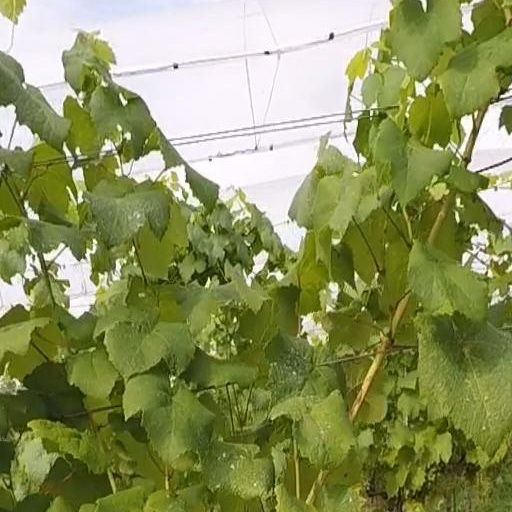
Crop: grape